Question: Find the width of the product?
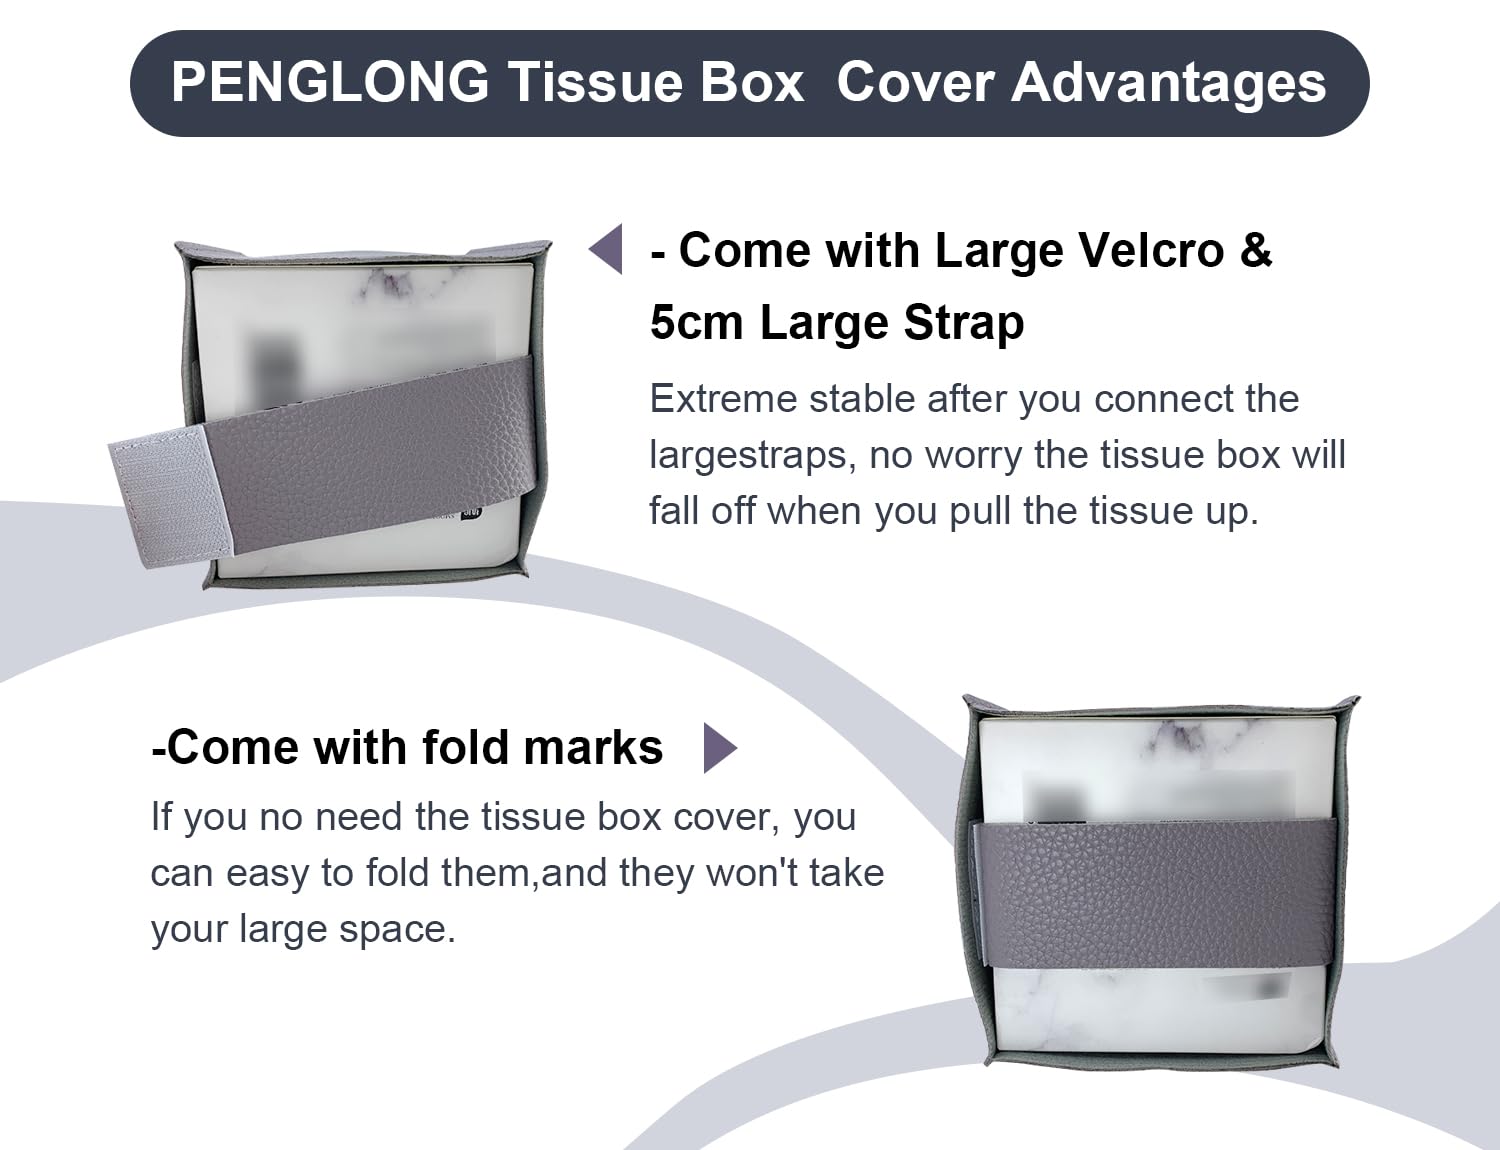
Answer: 5.0 centimetre